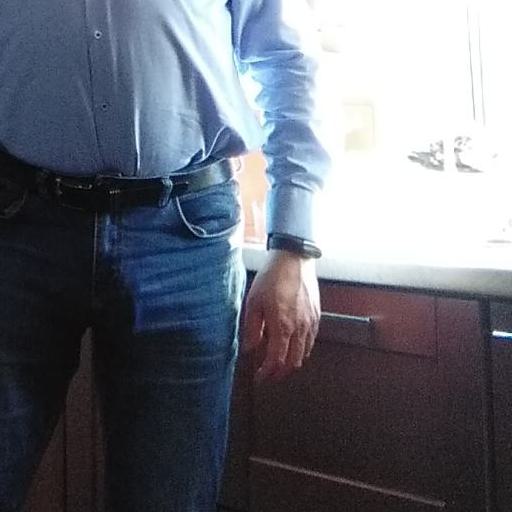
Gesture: no_gesture